Baamma Maata Bangaru Baata

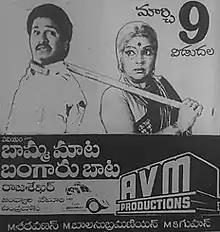
Theatrical release poster

Baamma Maata Bangaru Baata is a 1989 Indian Telugu-language comedy film produced by M. Saravan and M. Balasubramanian of AVM Productions and directed by Rajasekhar. It stars Bhanumathi Ramakrishna, Rajendra Prasad, Gautami and Nutan Prasad, with music composed by Chandrabose. The film is a remake of AVM's Tamil film "Paatti Sollai Thattathe" (1988).